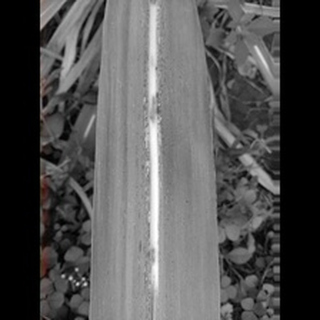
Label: sugarcane_rust